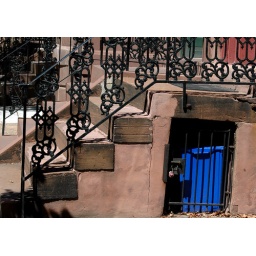
A noticeably blue door leading to a basement apartment on Pine Street in Philadelphia.